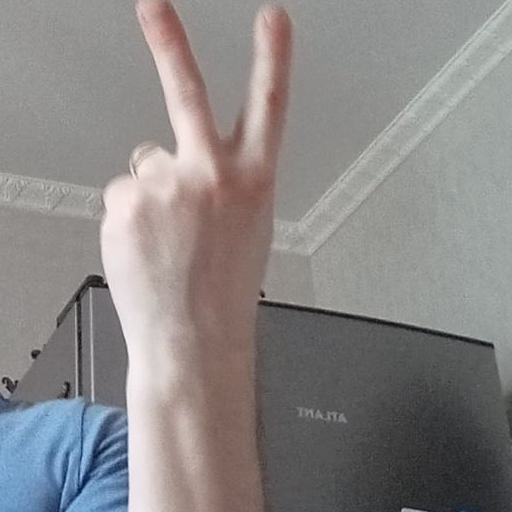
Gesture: peace_inverted